Sirona (goddess)

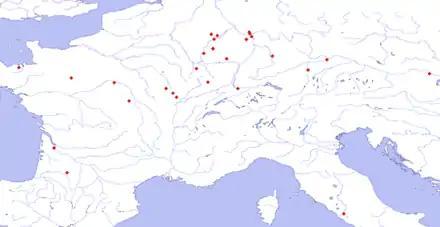
Map showing the distribution of Sirona inscriptions and representations

The evidence for Sirona is both epigraphic (inscriptions) and representational (sculptures and statues). As the map shows, it is primarily concentrated in east-central Gaul, up to the Germanic lines, and along the Danubian limes as far east as Budapest. A few outliers are seen in Aquitaine, Brittany, and one in Italy. There are no Sirona finds in Britannia, Hispania, or in any of the other Roman provinces.